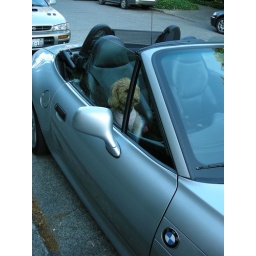
puppy in a car